Alexius, Metropolitan of Kiev

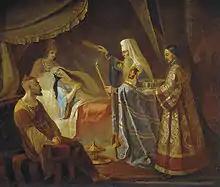
"Metropolitan Alexis Healing the Tatar Queen Taidula from Blindness", Yakov Kapkov (1816–54)

Alexius, whose name at birth was Eleutherius, was a son of Фе­о­до­р (Theodore) Biakont and Mary, his father was a boyar from Chernigov who settled in Moscow and founded the Pleshcheev boyar family. He took monastic vows at the Epiphany Monastery of Moscow around 1313, at which time he was given the religious name of Alexius. In 1333 or so, he joined the household of Metropolitan Theognostus. In 1340, Alexius was appointed the metropolitan's deputy in Vladimir and twelve years later was consecrated as Bishop of Vladimir.